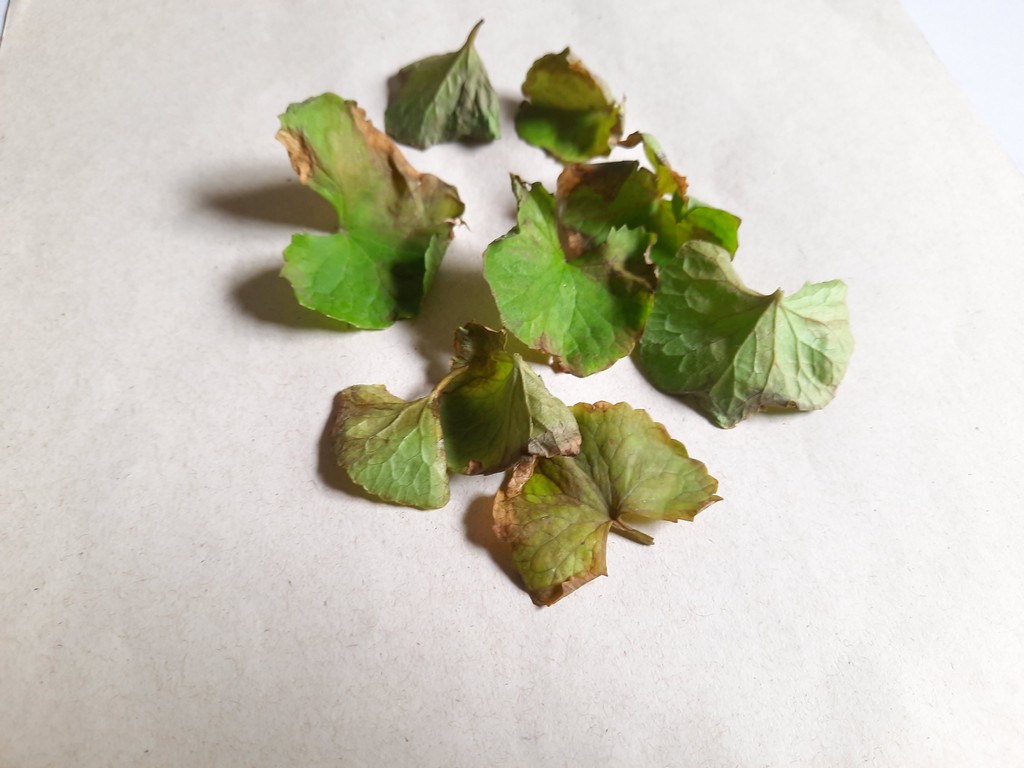
Label: Unhealthy